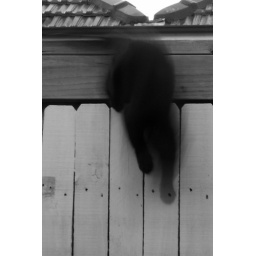
One of our cats in motion as she pours down the back fence to answer the dinner gong